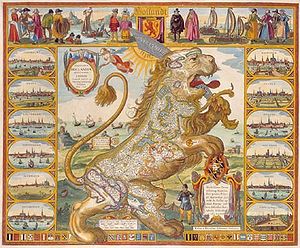
Leo Belgicus
Leo Hollandicus, Claes Jansz. Visscher, 1648
Leo Belgicus, latin for den belgiske løve eller den hollandske løve, er et kort over Nederlandene, tegnet med form som en løve.